Hubert Dilger

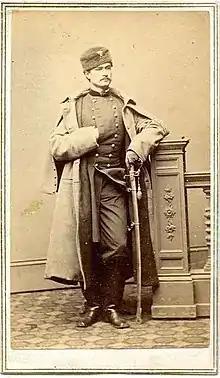

Hubert Anton Casimir Dilger (March 5, 1836 – May 4, 1911). German American who became a decorated artillerist in the Union Army during the American Civil War. He was noted as one of the finest artillerists in the Army of the Potomac and received the Medal of Honor for bravery at the Battle of Chancellorsville (1863). He earned the nickname "Leatherbreeches" for the non-regulation trousers he often wore.